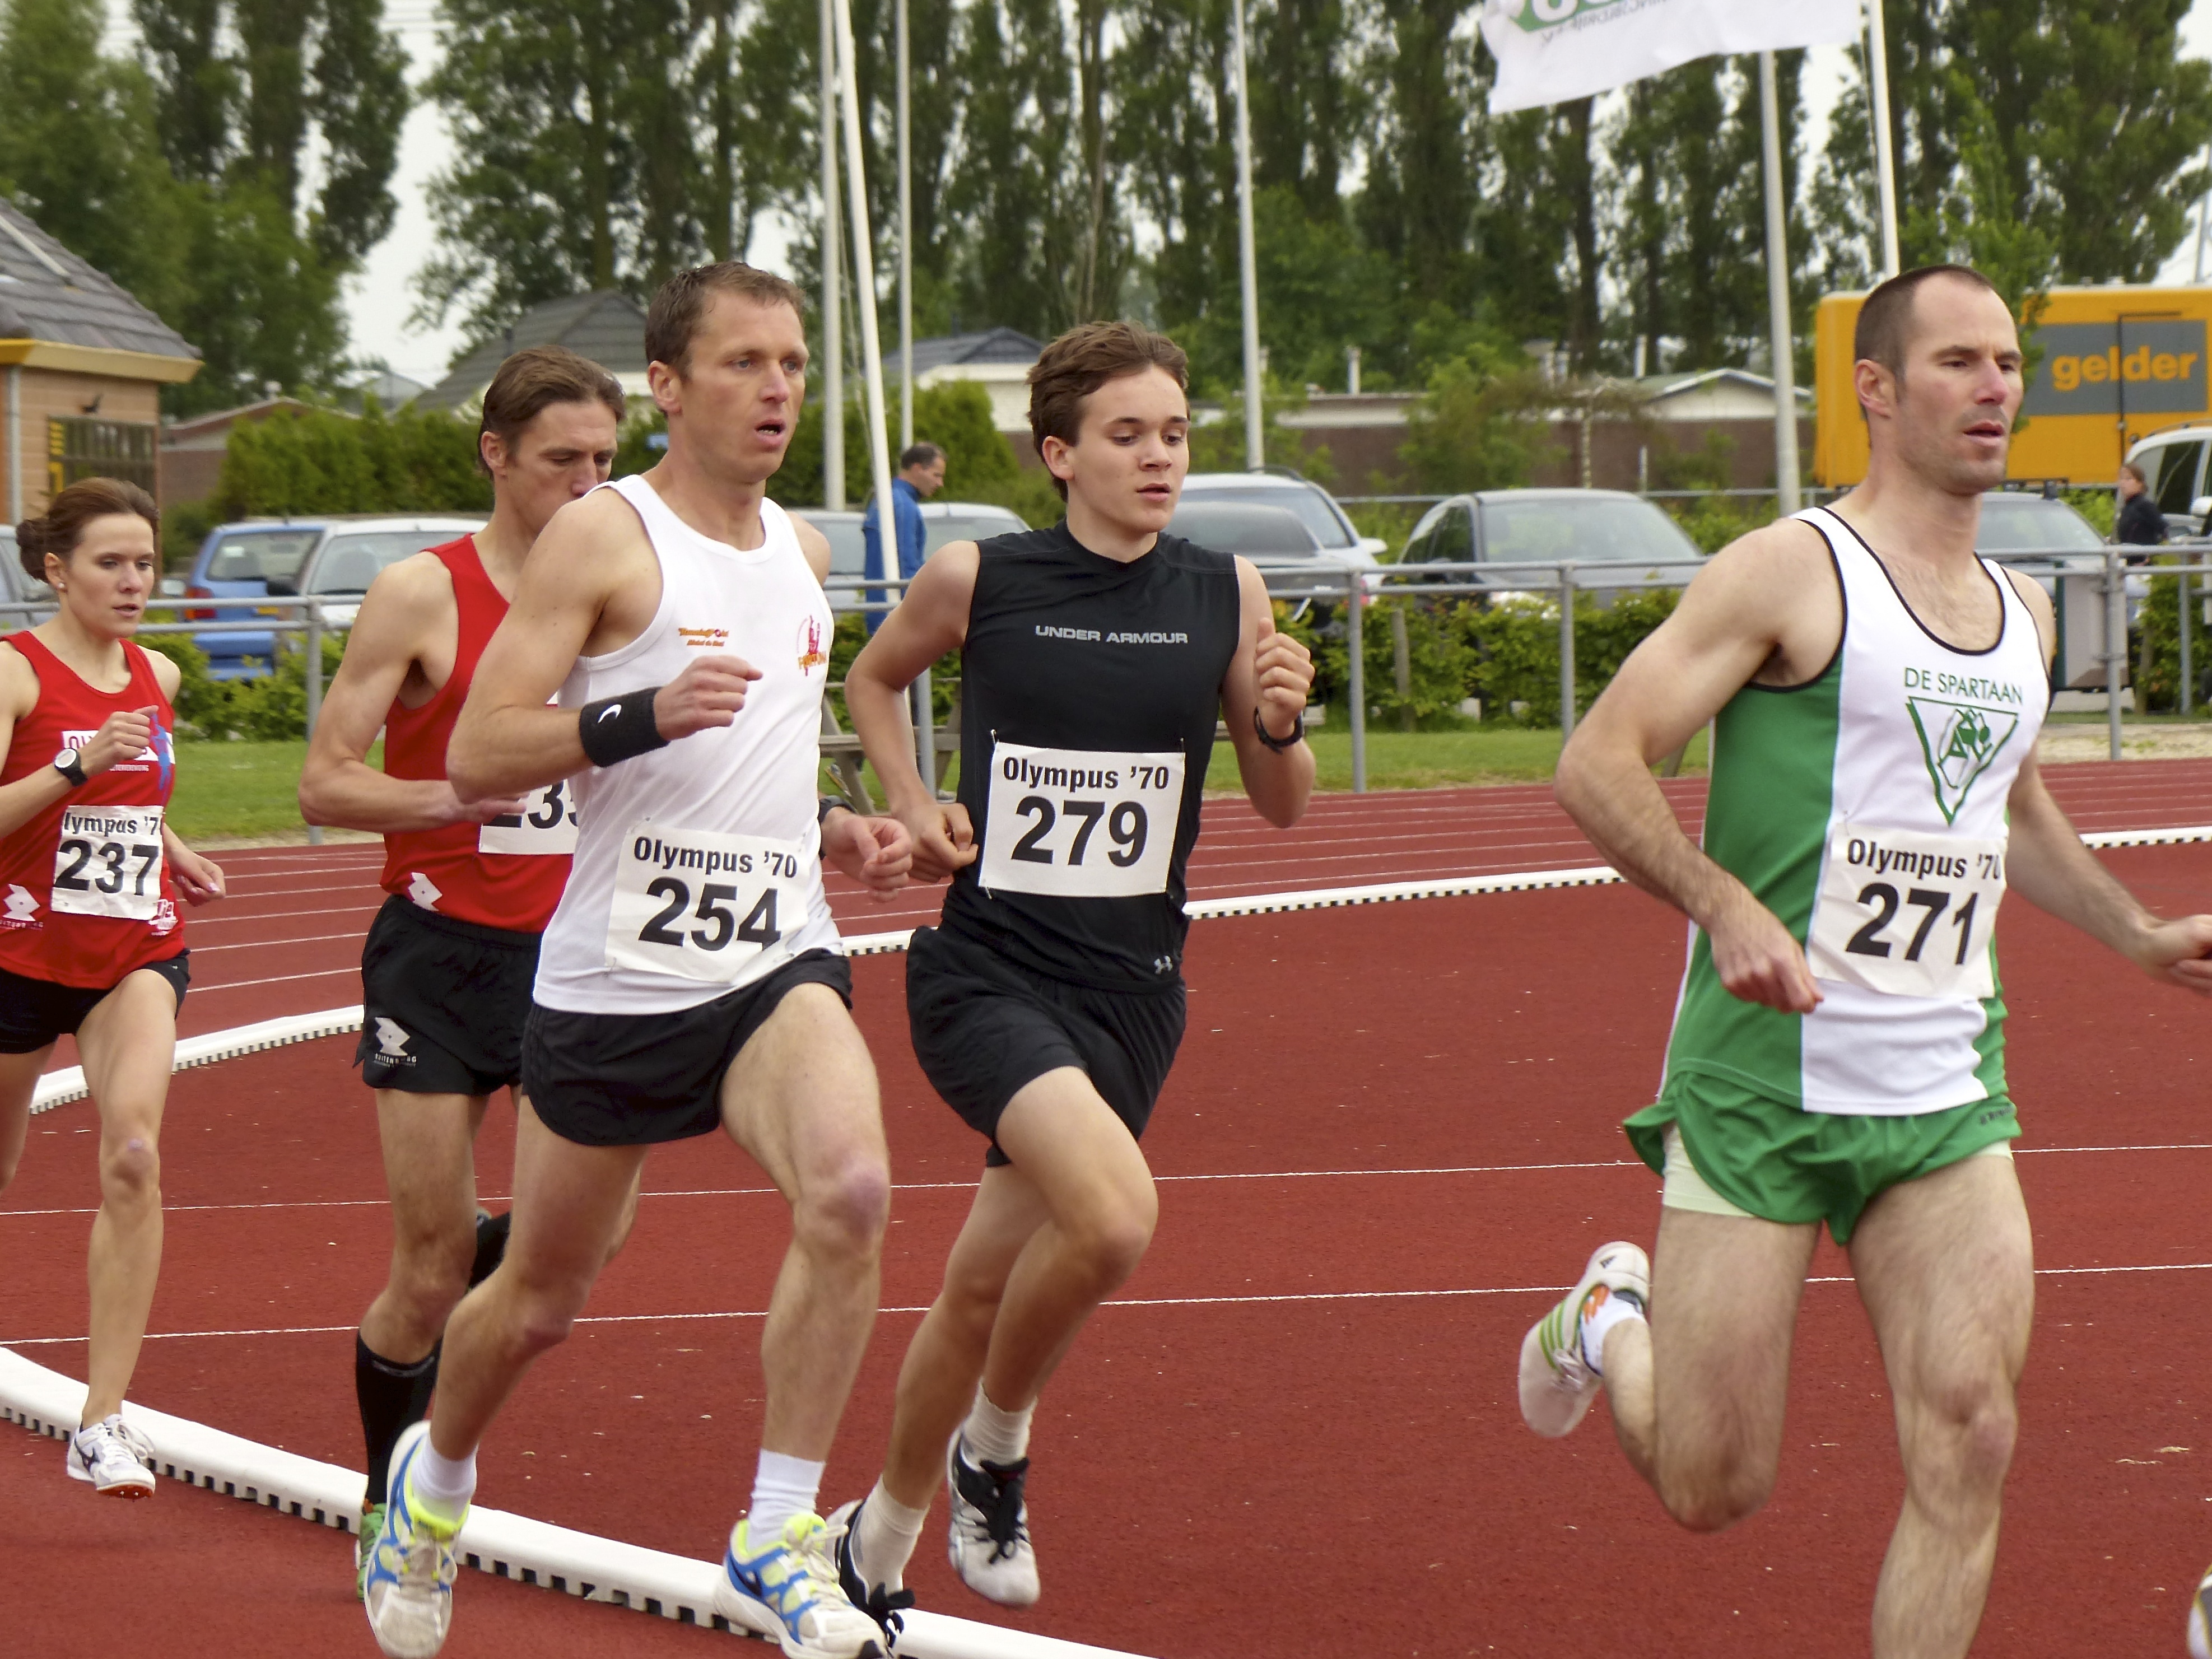
person, sport, running, recreation, marathon, sports, endurance, athletics, sprint, trackandfield, 1500, physical exercise, outdoor recreation, human action, modern pentathlon, duathlon, track and field athletics, long distance running, heptathlon, middle distance running, 800 metres, 4 100 metres relay, racewalking